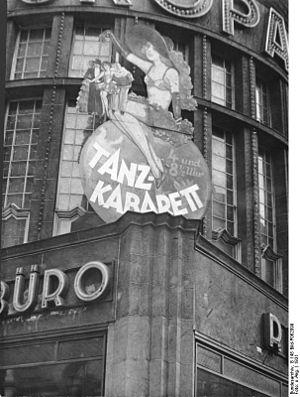
La culture de Weimar est le développement des arts et des sciences en Allemagne pendant la République de Weimar, la période de l'entre-deux-guerres qui va entre la défaite allemande en 1918 et l'arrivée de Hitler au pouvoir en 1933. Le Berlin des années 1920 était au centre de la culture de Weimar. Bien que ne faisant pas partie de la République de Weimar, certains auteurs incluent également l'Autriche, pays germanophone, et notamment Vienne, dans le cadre de la culture de Weimar.